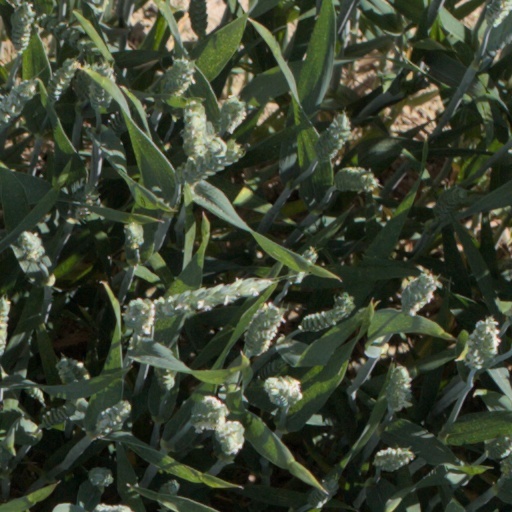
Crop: wheat